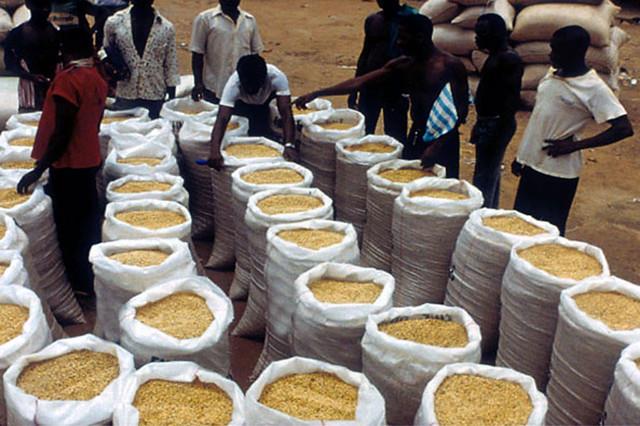
Haya ni mazao ya chakula, mazao haya hutumika kama chakula kwa binadamu, mazao haya husaidia kuongeza afya ya mwili na akili, watu wanaonekana wamesimama wakiuza na kununuliana mazao haya.